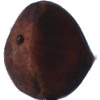
Label: chestnut